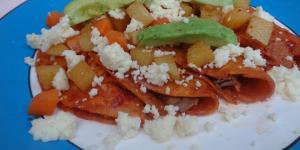
enchiladas mineras